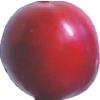
Label: cherry_wax_red